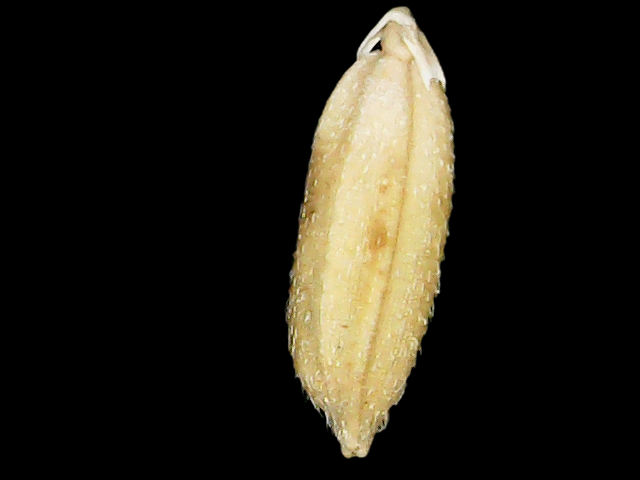
Rice variety: Bd51